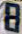
Number: 8